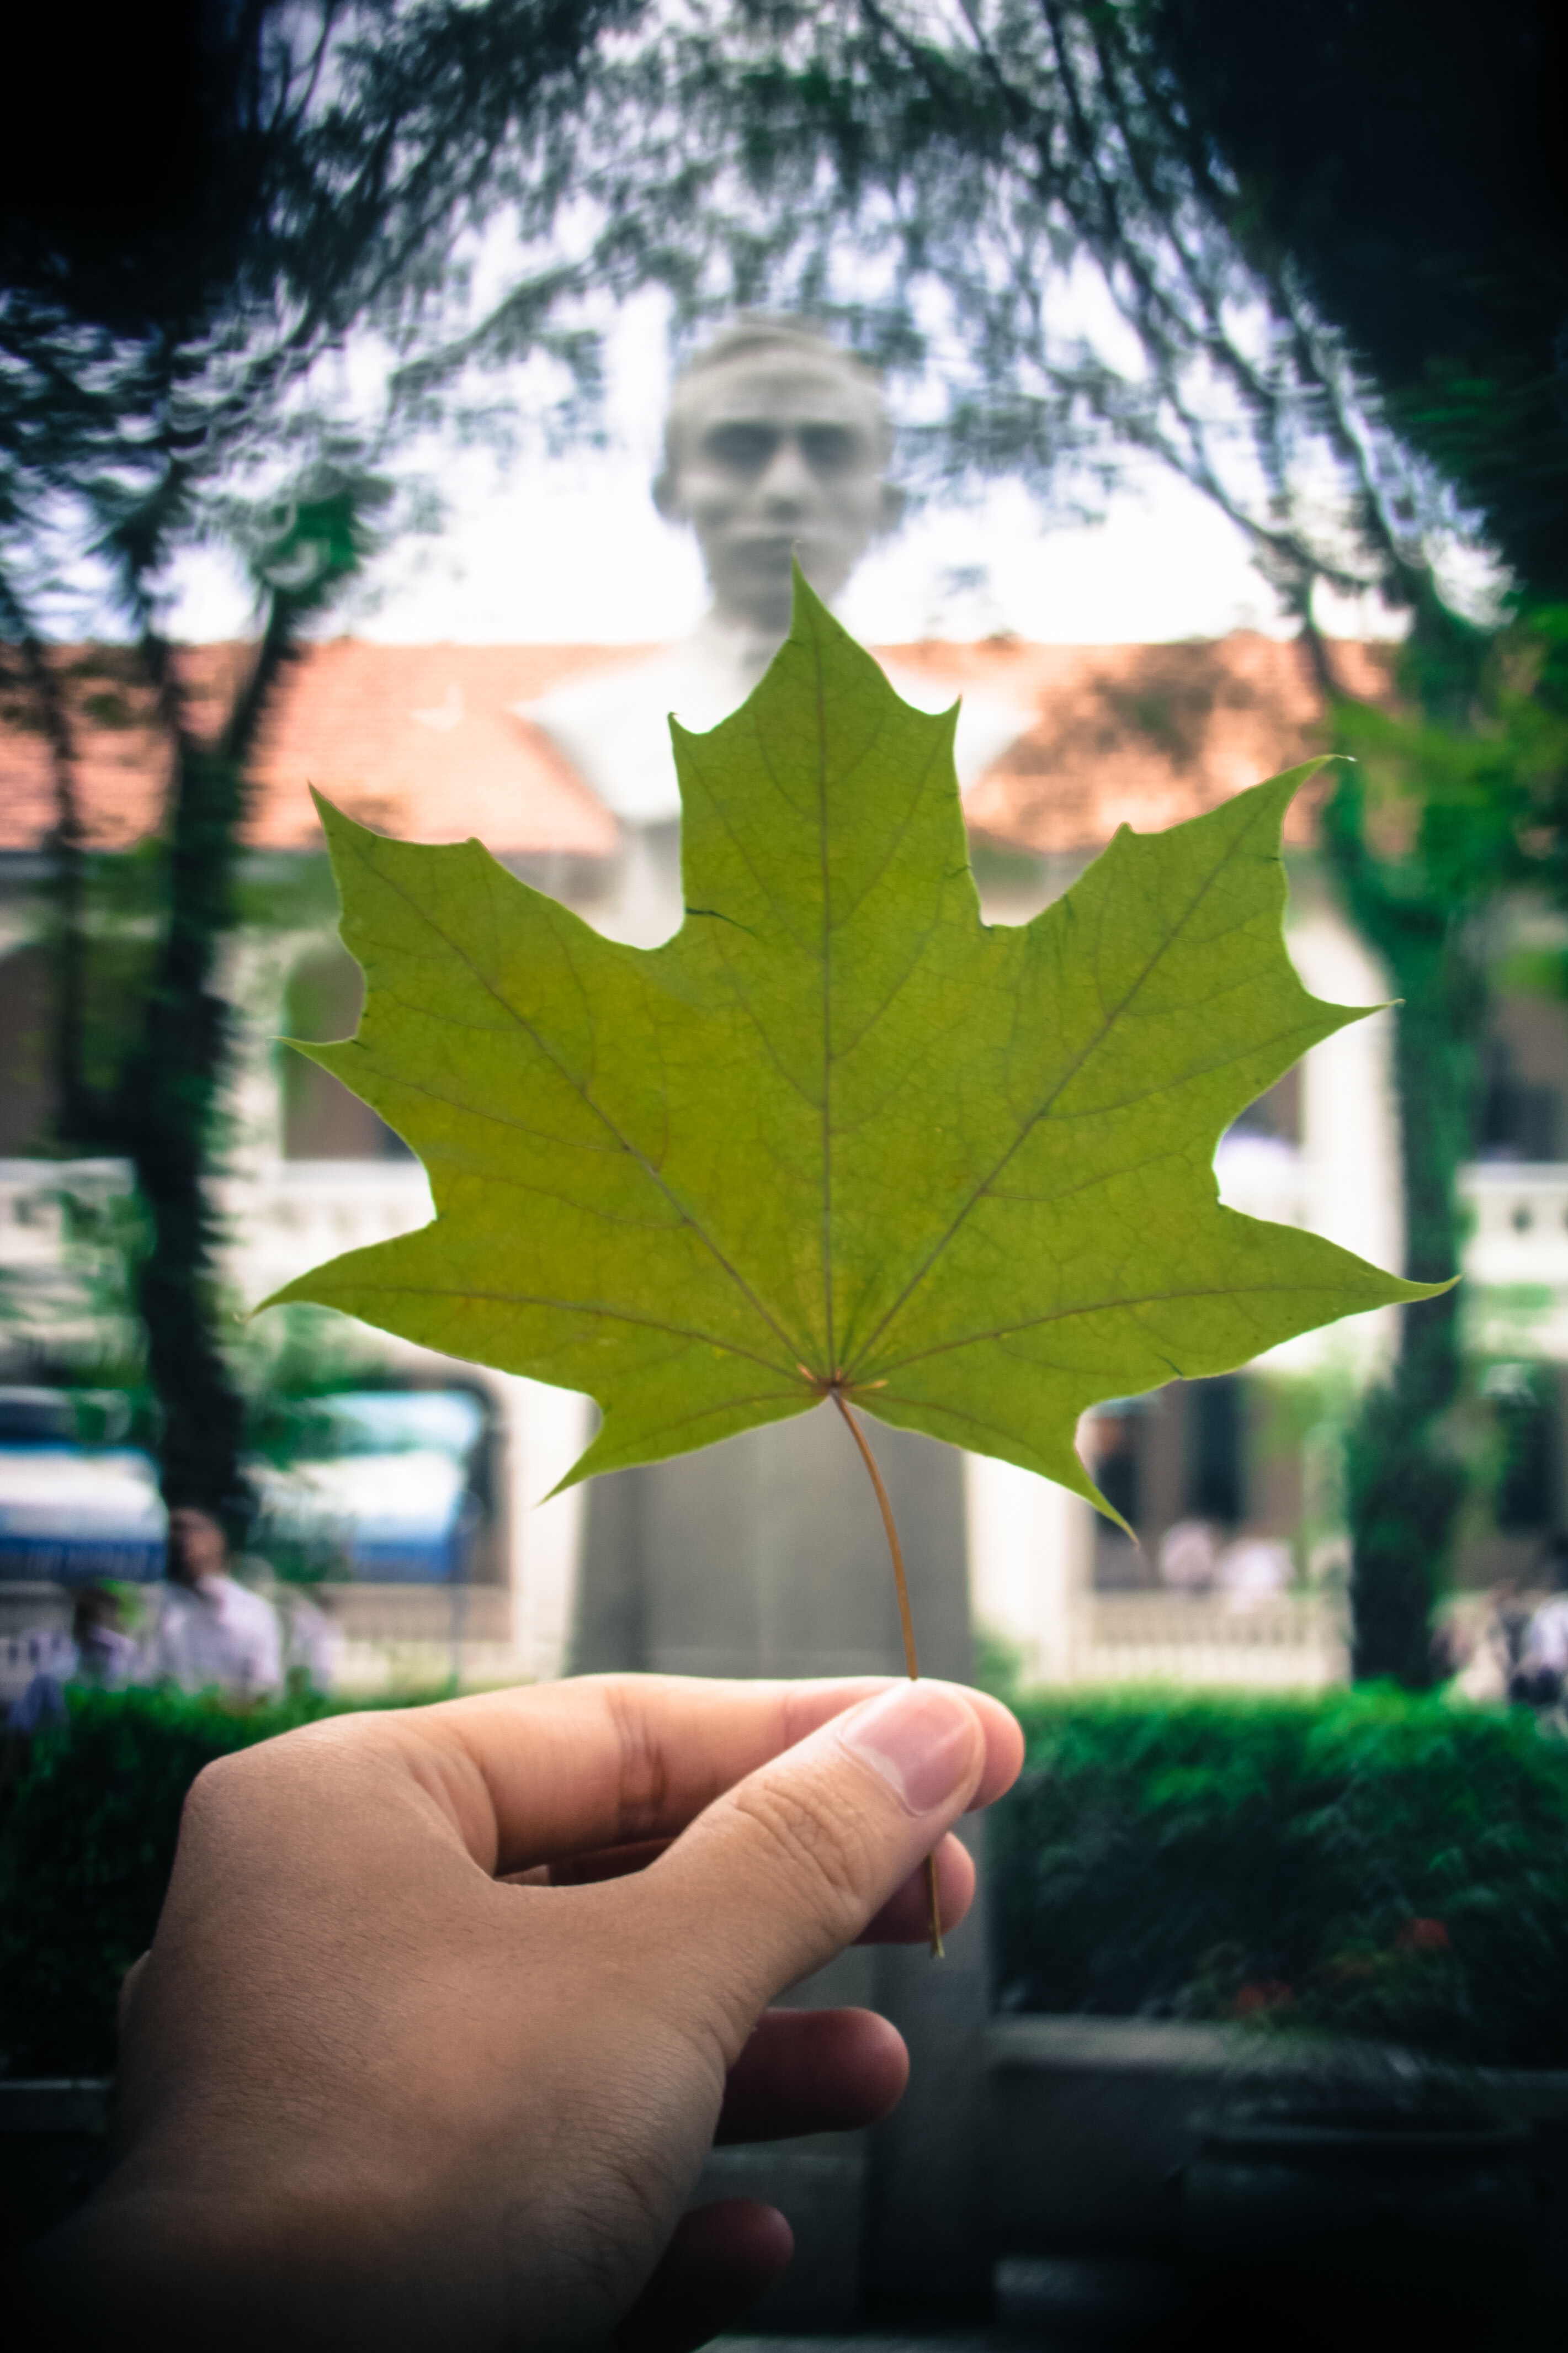
hand, tree, nature, grass, branch, light, plant, sunlight, leaf, flower, spring, green, reflection, color, autumn, botany, season, woody plant